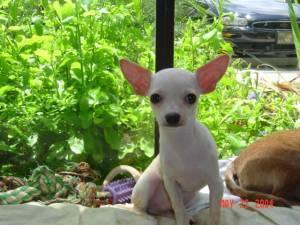
chihuahua